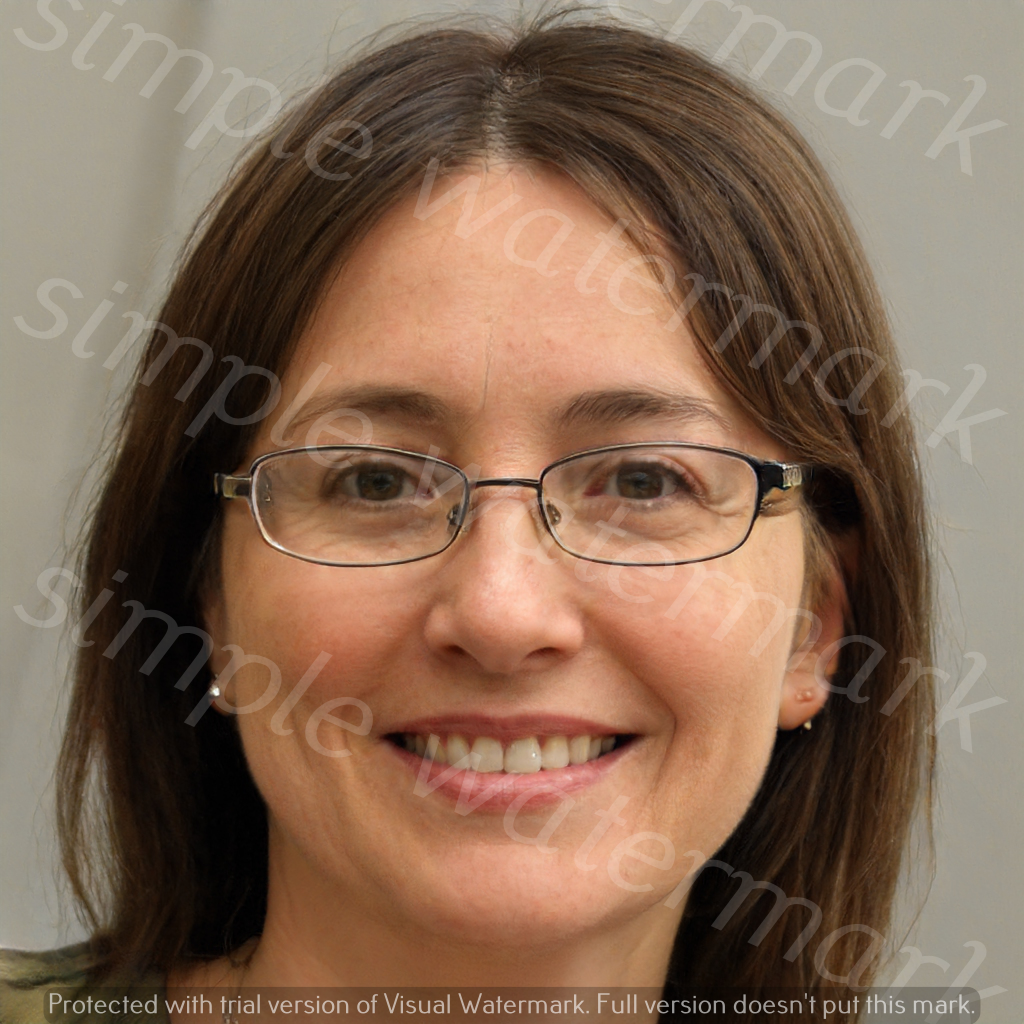
Label: Watermark